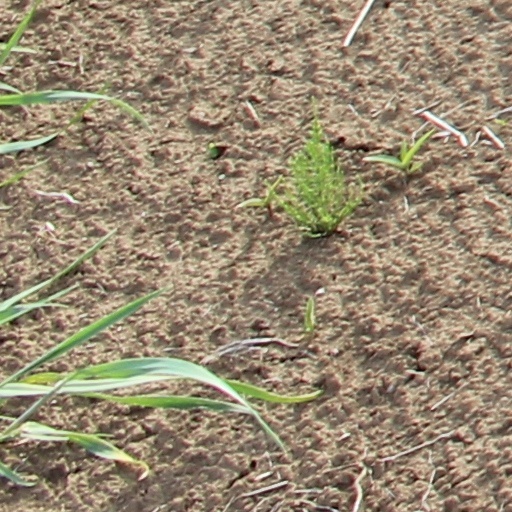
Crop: wheat